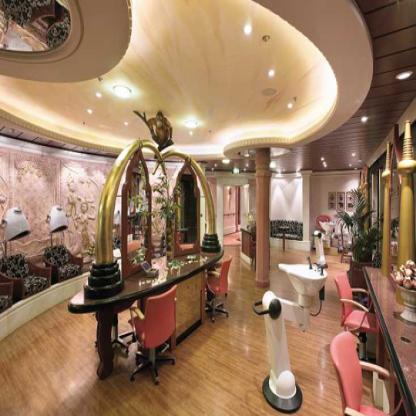
Scene: Indoor